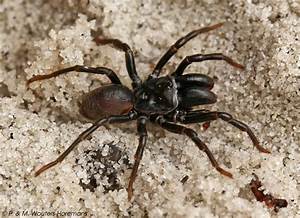
Label: ragno